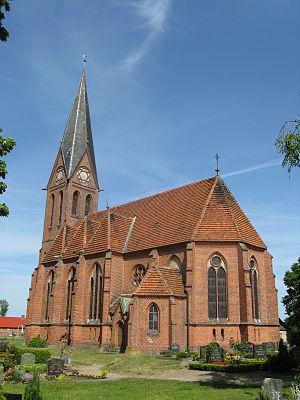
Besitz est une municipalité allemande du land de Mecklembourg-Poméranie-Occidentale et l'arrondissement de Ludwigslust-Parchim. En 2013, elle comptait 433 hab.